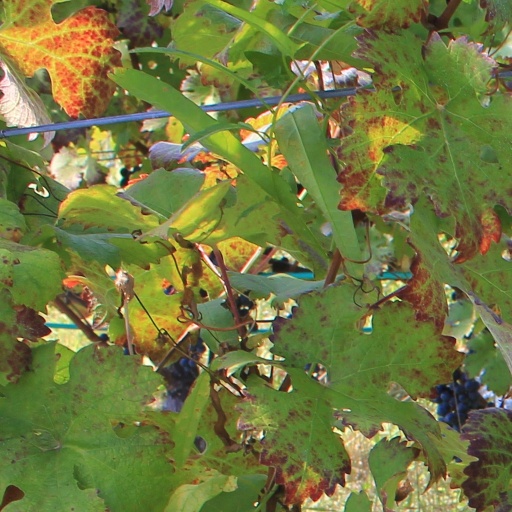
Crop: grape